2007 New South Wales storms

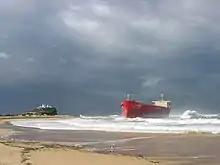
The "Pasha Bulker" aground on the reef at Nobbys Beach, Newcastle

The 2007 New South Wales storms started on 8 June 2007 following the development of an intense east coast low pressure system during the previous night. Over the next 36 hours, these areas were battered by the system's strong winds and torrential rain, which caused extensive flooding, damage, loss of life and the grounding of a long bulk carrier.